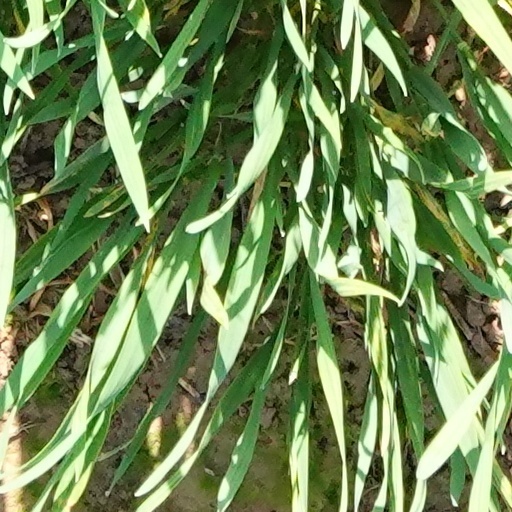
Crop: wheat